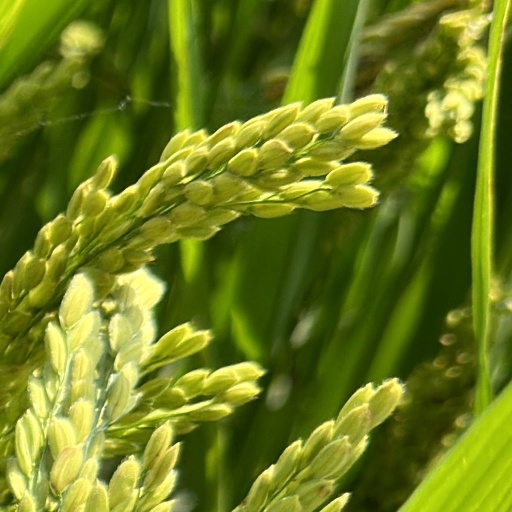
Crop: rice